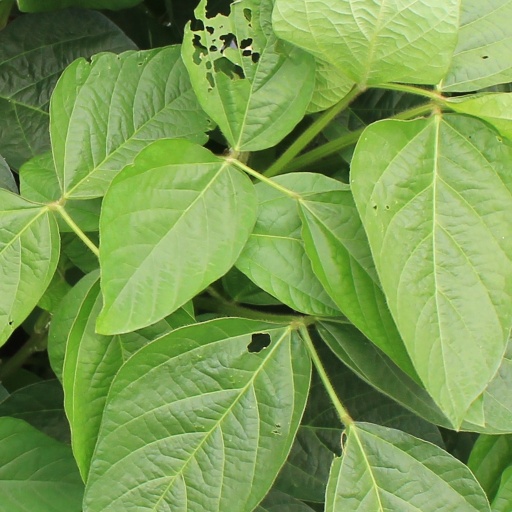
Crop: soybean